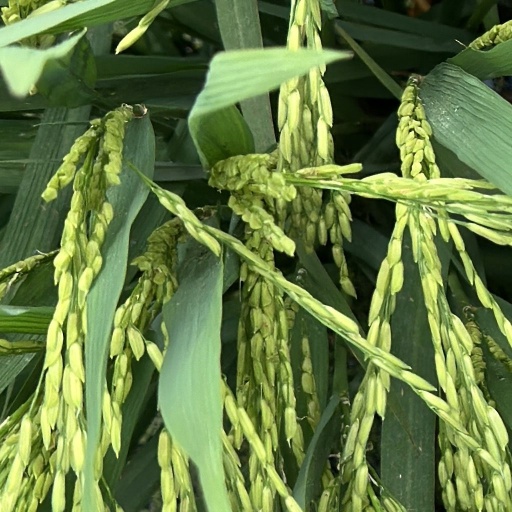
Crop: rice